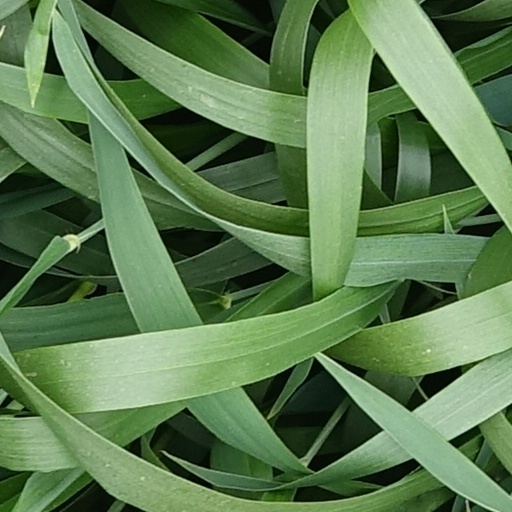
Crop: wheat